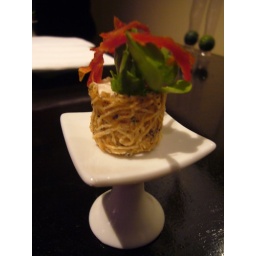
Course 4: Baby sardine sheet wrapped around black olives foam, oven dried tomatoes and arugula